Parthenon: Rise of the Aegean

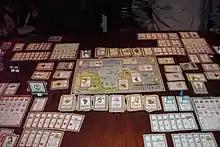
A game in progress.

"Parthenon" simulates commerce in the Aegean Sea around 600 B.C. 3–6 players begin with control of two villages and a fleet of ships on an island within the Aegean. Each player develops their island through trade, adding villages and structures. A game represents three years of time, and each year is divided into four seasons of ten phases. The winner is the first to complete all structures.